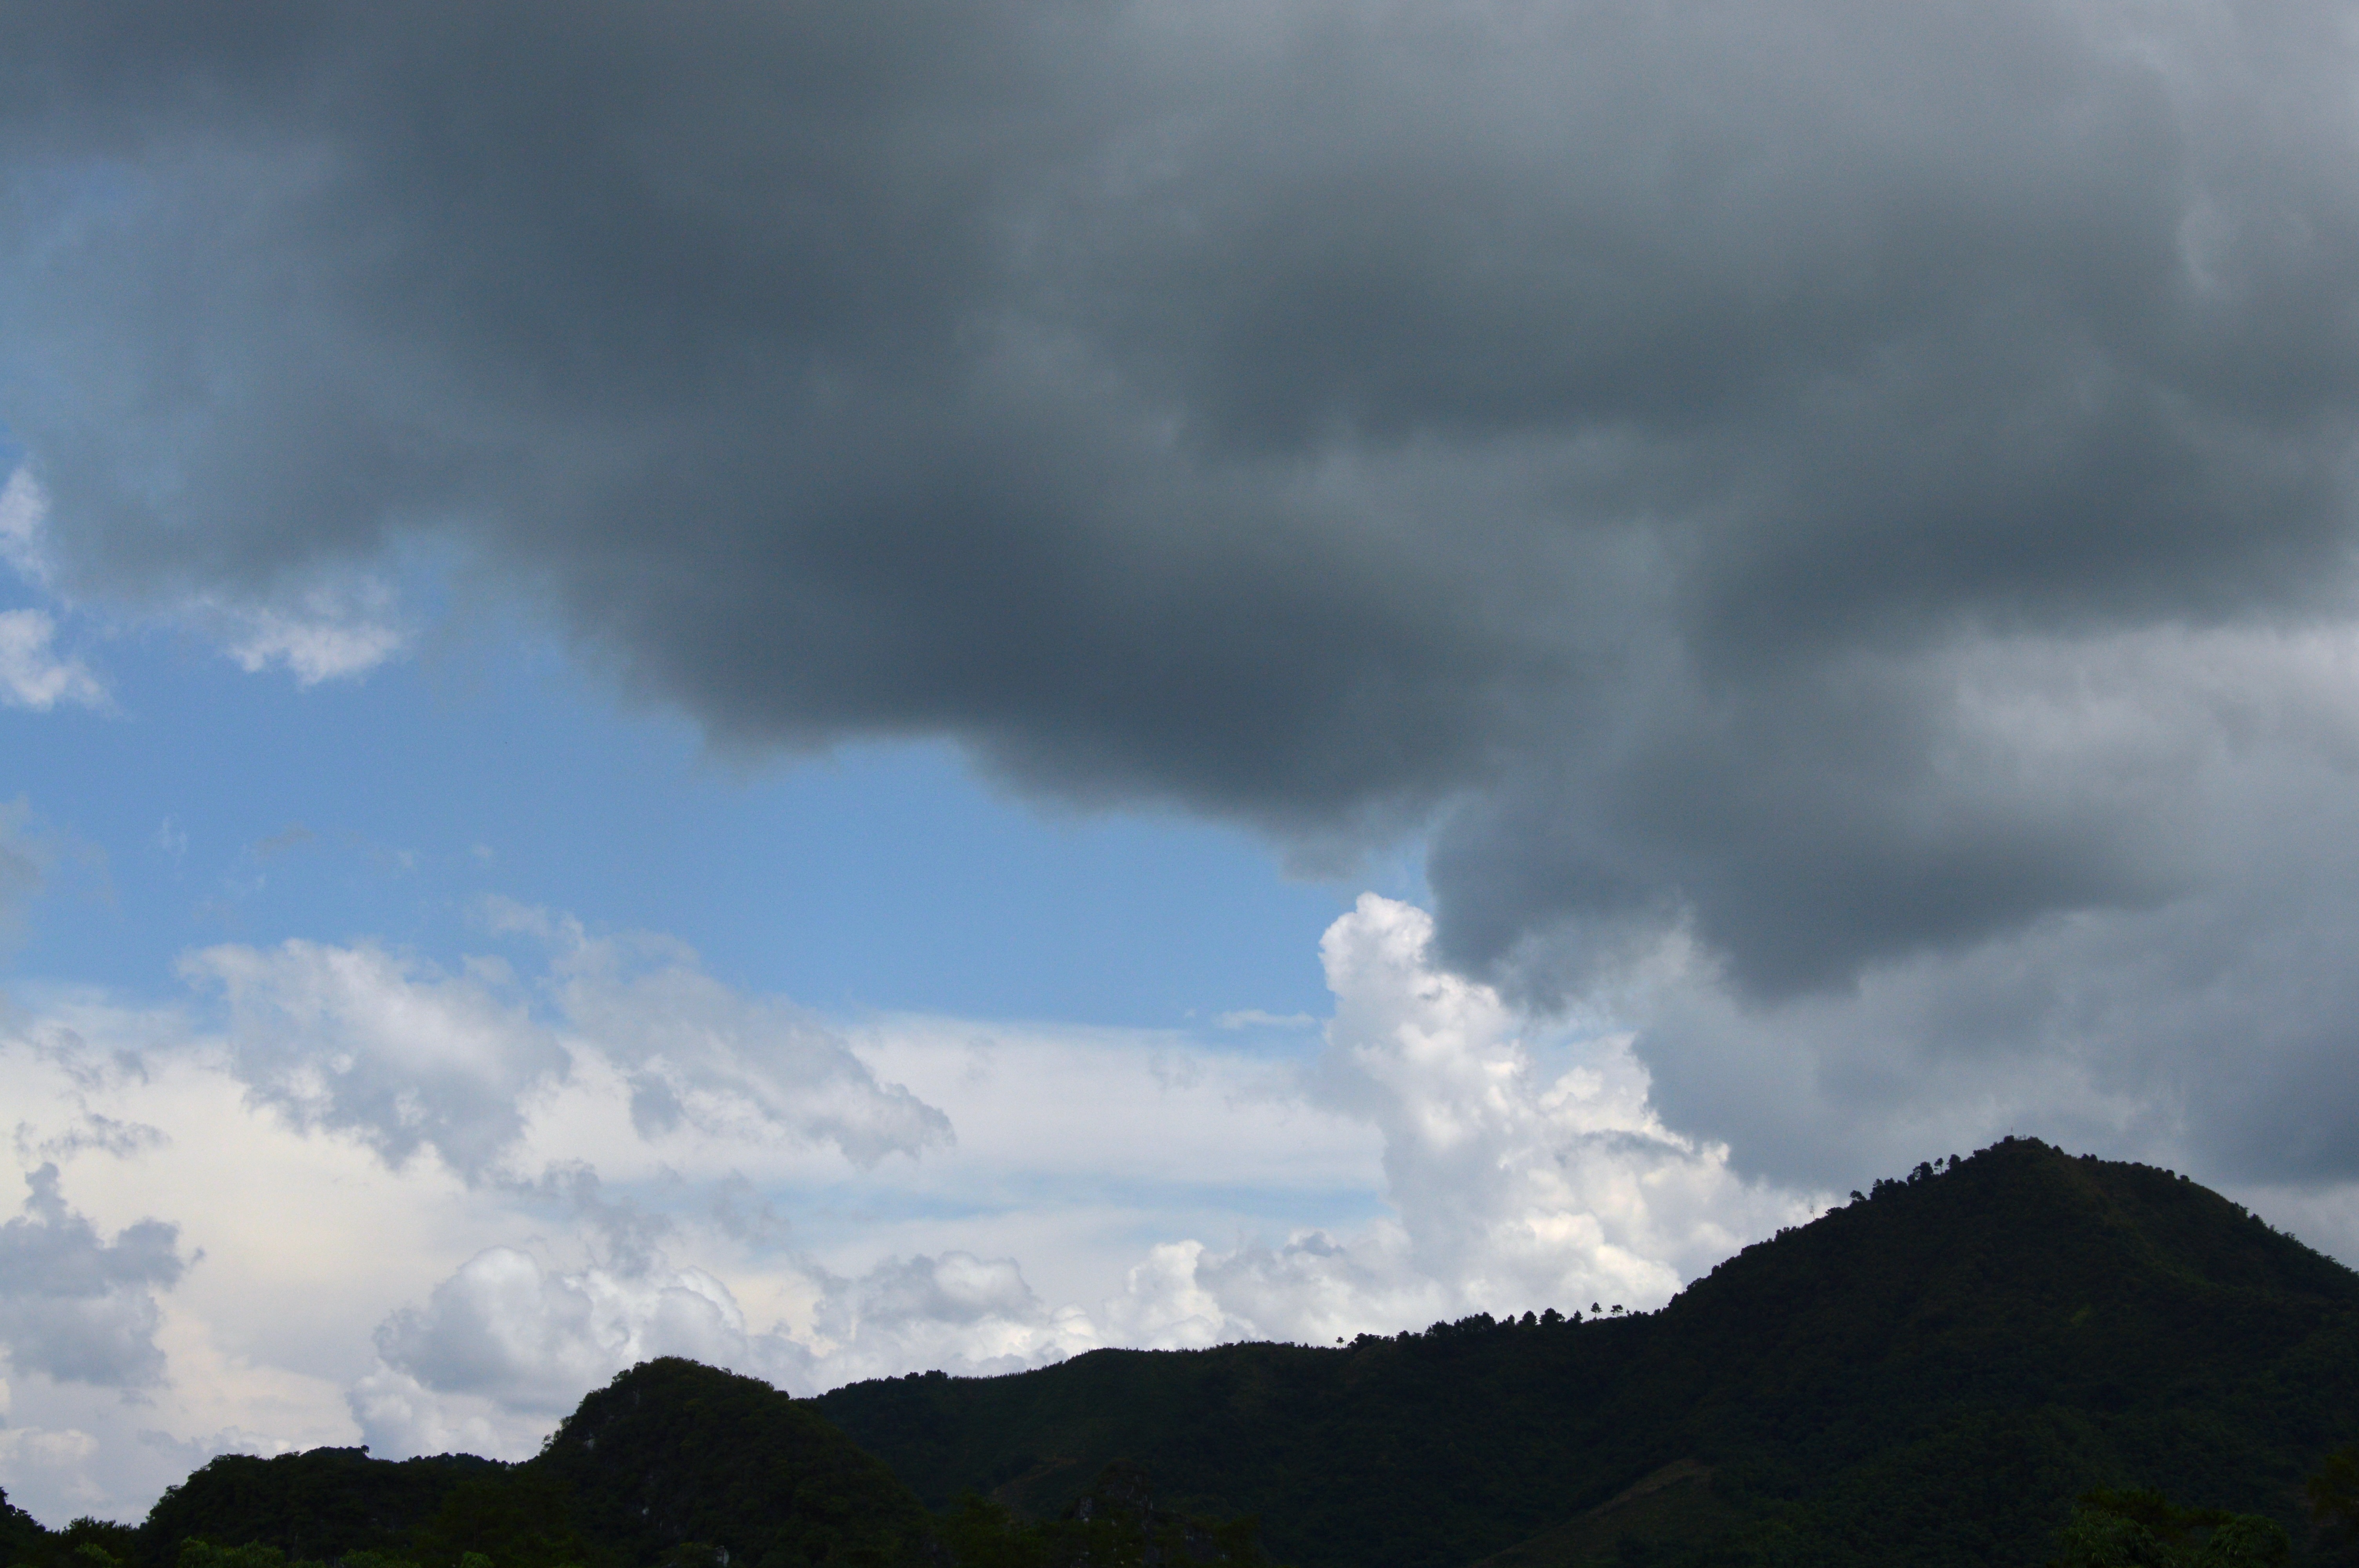
nature, mountain, cloud, sky, hill, mountain range, natural, weather, cumulus, blue sky, dark clouds, the scenery, white cloud, meteorological phenomenon, mountainous landforms